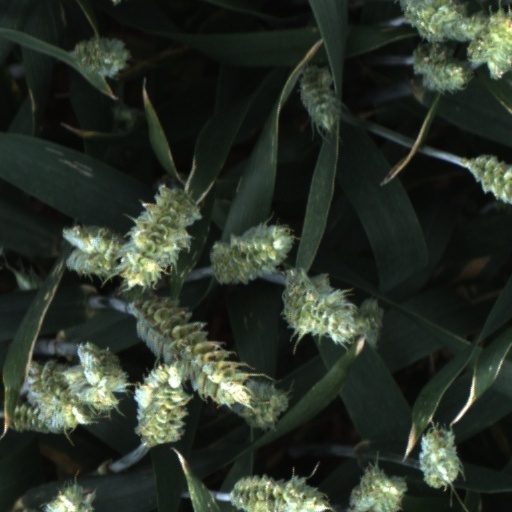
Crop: wheat